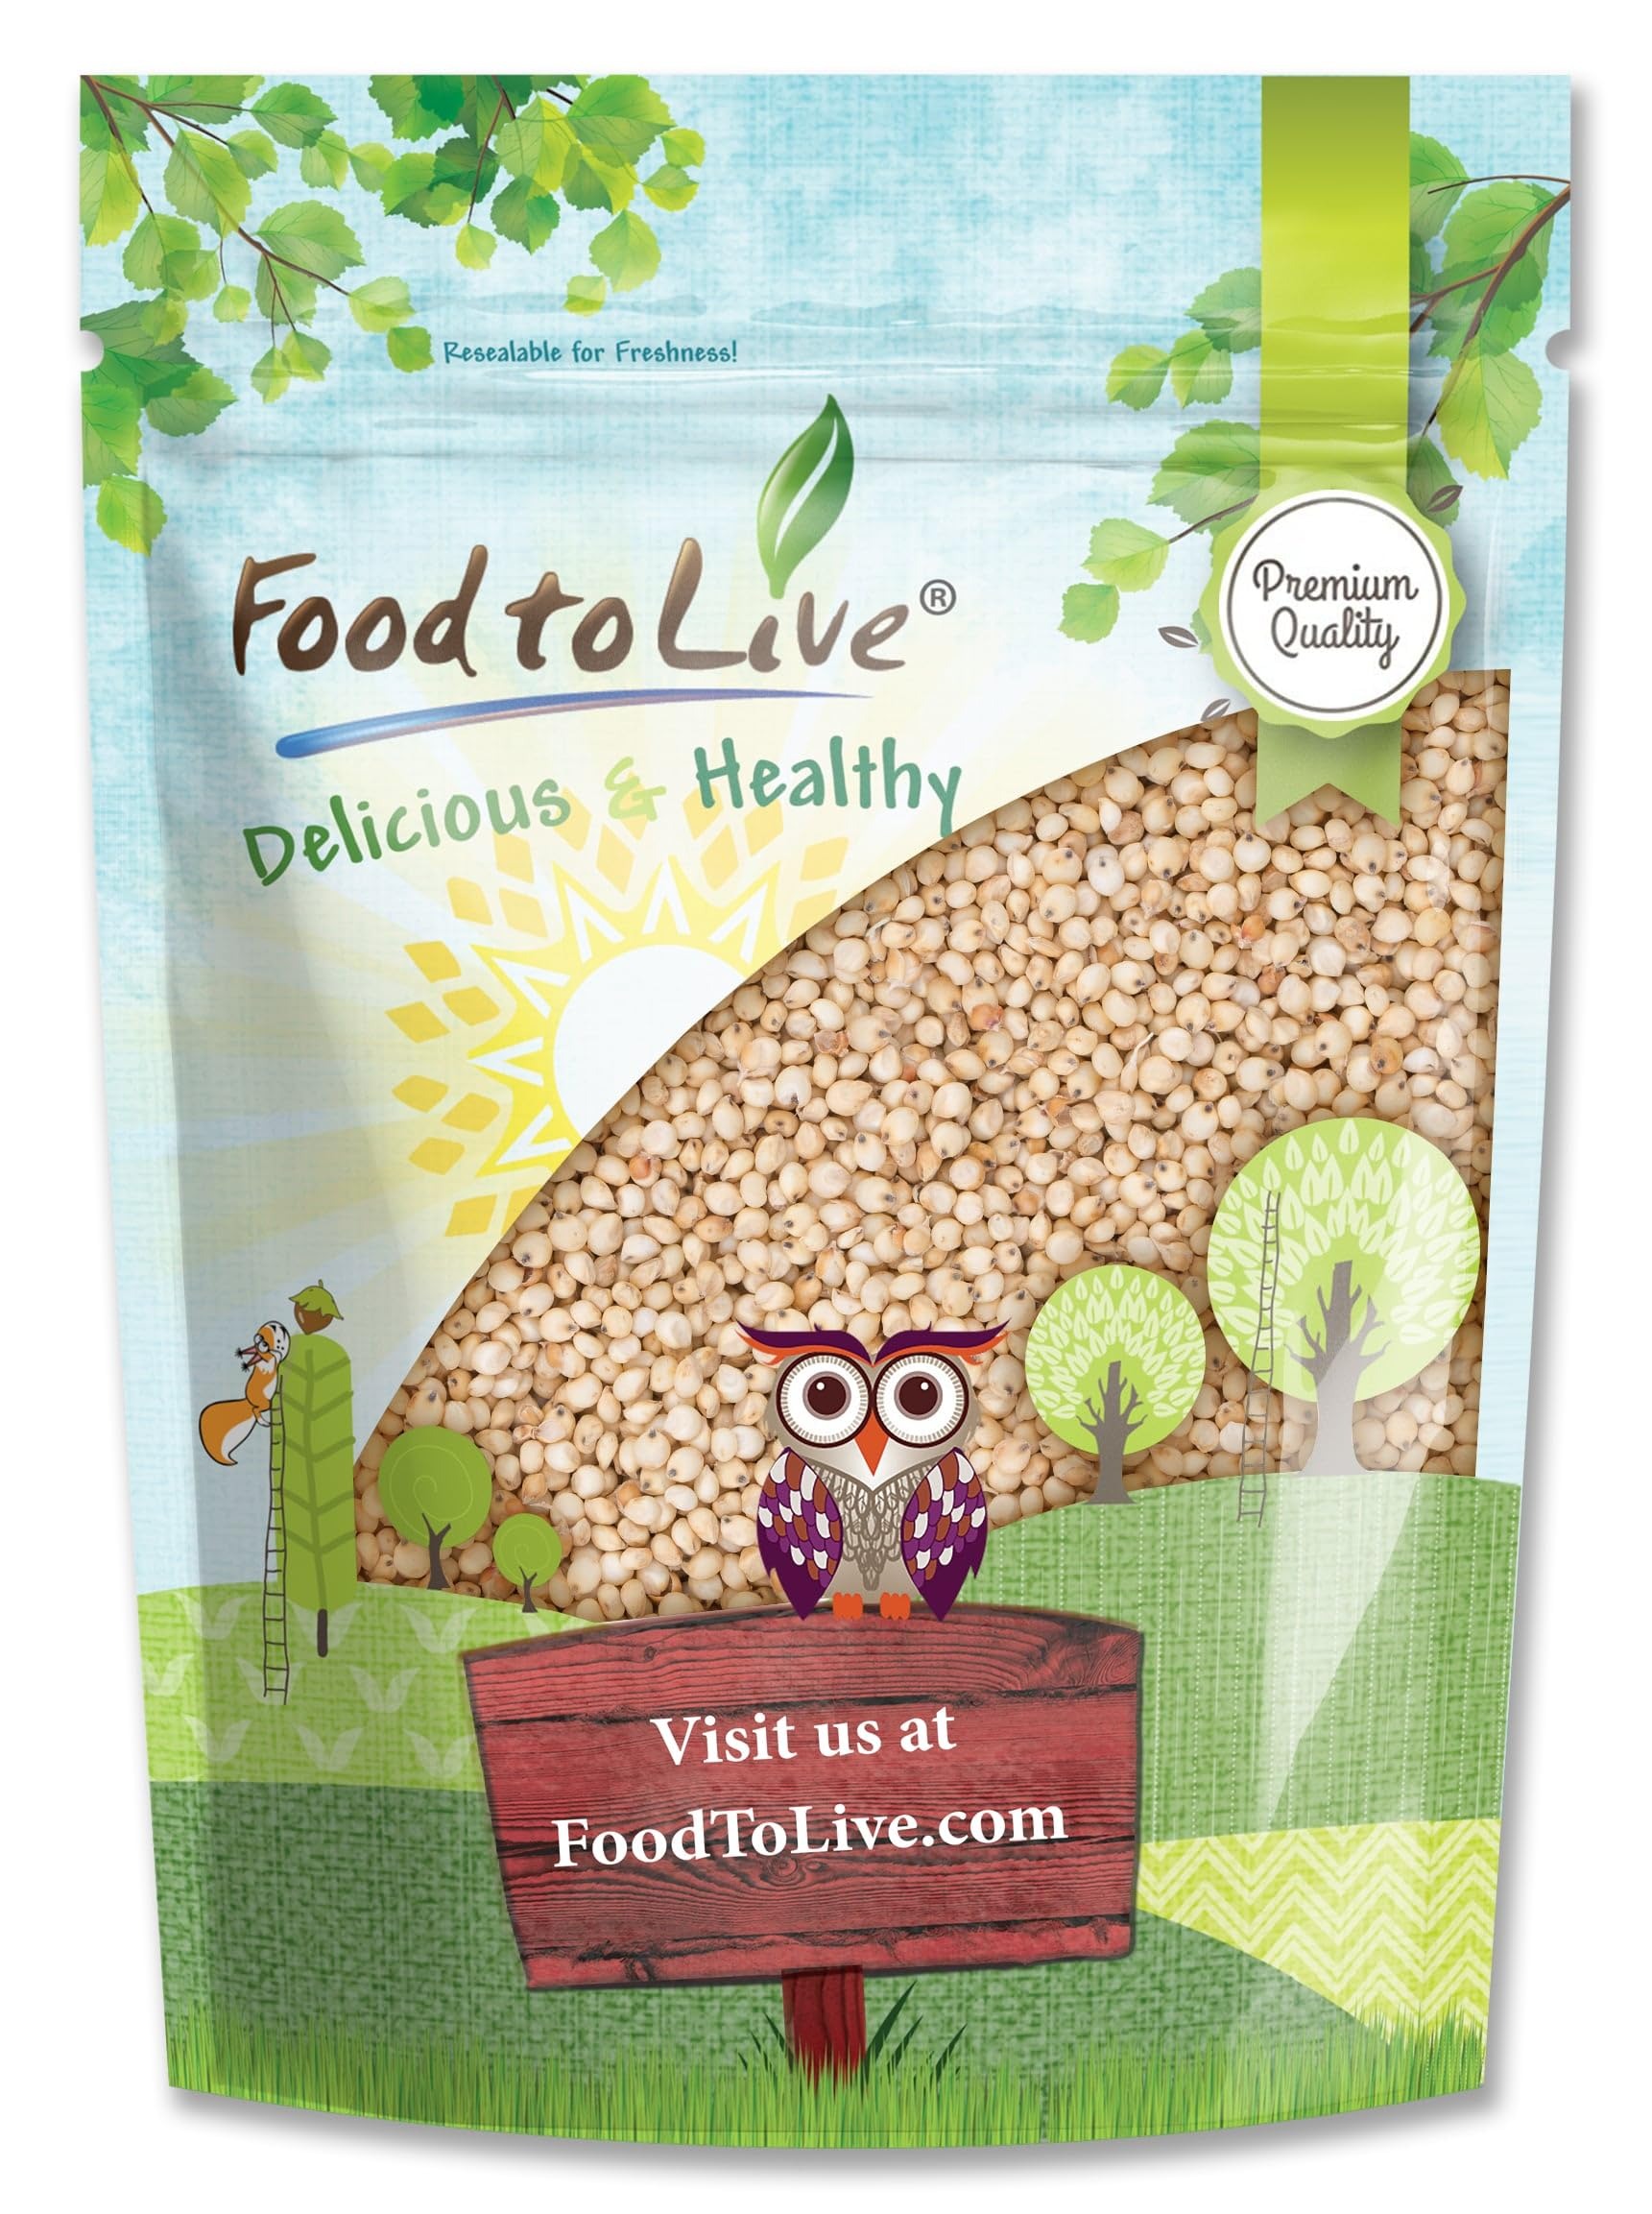
Item Name: Food to Live Whole Grain Sorghum, 1.5 Pounds – Premium White Groats. Raw Milo Seeds. Vegan, Bulk Broom-corn. Durra is Great for Making Flour and Popped Jowar Dhani
Bullet Point 1: ✔️PREMIUM QUALITY, RAW, VEGAN, WHOLE GRAIN: These Sorghum Seeds by Food to Live are Whole Grain, 100% Raw, Vegan, low in fat and free of cholesterol.
Bullet Point 2: ✔️SUPER NUTRITIOUS, RICH IN PROTEIN: Whole Grain Sorghum is an outstanding source of plant protein, dietary fiber, powerful antioxidants, vitamins and minerals including Vitamins B1 and B6, Manganese, Magnesium, Phosphorus, Selenium, Copper, and Iron.
Bullet Point 3: ✔️VERSATILE INGREDIENT: Sorghum Grain is a versatile ingredient that can be served as a side dish instead of Rice or Quinoa, eaten as morning porridge, used in stir-fries, grain bowls, and salads.
Bullet Point 4: ✔️REGULAR POPCORN SUBSTITUTE: These Sorghum Seeds are an amazing Popcorn substitute. Make Sorghum Popcorn in a pan in just a few minutes and discover a new wholesome snack.
Bullet Point 5: ✔️CAN BE MILLED INTO FLOUR: Mill Sorghum Seeds into a fine texture and use Sorghum Flour in place of Wheat Flour or in a mix. It’s great for baking flatbread, cookies, muffins, and brownies.
Product Description: Whole Grain Sorghum, also called orshallu, Indian millet, raw milo seeds, broom corn, and durra is definitely the new IT grain! It is a member of the grass family Poaceae and not wheat like many people think. Food to Live’s Whole Sorghum Grain is of Premium Quality, 100% Raw, and Vegan product with no additives. Nutritional Profile of Whole Grain Sorghum Premium Quality Sorghum is a nutrient-dense product that you can take advantage of. This grain is packed with plant protein and dietary fiber – two key macronutrients. Further, it contains high amounts of Vitamins and essential minerals including Vitamins B1, B6, Magnesium, Phosphorus, Manganese, Copper, Selenium, and Iron. Moreover, Sorghum Seeds are a great source of phenolic acids, flavonoids, and tannins – potent antioxidants. Sorghum Grain Uses These White Groats have a chewy bite and a pleasant nutty flavor. Use cooked Sorghum Seeds as a side dish instead of usual quinoa or rice, serve them as a porridge, or make Sorghum Bowl, Sorghum Flatbread aka Jowar Roti, and Sorghum Tabbouleh. Besides, enjoy Popped Sorghum (Popped Jowar Dhani) - Popcorn Substitute that can be prepared in just a few minutes. Simply add the Seeds to a hot pan, close it with a lid and watch the seeds pop and Sorghum Popcorn is ready! In addition, grind this grain into Sorghum Flour and use it in your baked goodies: bread, cookies, cakes, and muffins. Considering such versatility of this grain, it’s definitely worth checking out Food to Live’s budget-friendly Whole Sorghum Grain bulk offers. Cooking instructions: To cook Whole Grain Sorghum, follow these few steps: Add the seeds to a pot with water and salt Bring them to a boil Simmer for about 50 mins on a low heat Drain excess water, season, and enjoy! Storage Tips Whole Grain Sorghum is sensitive to humidity, so it should be stored in a tightly-sealed container in a cool dry place.
Value: 24.0
Unit: Ounce

Price: 12.85